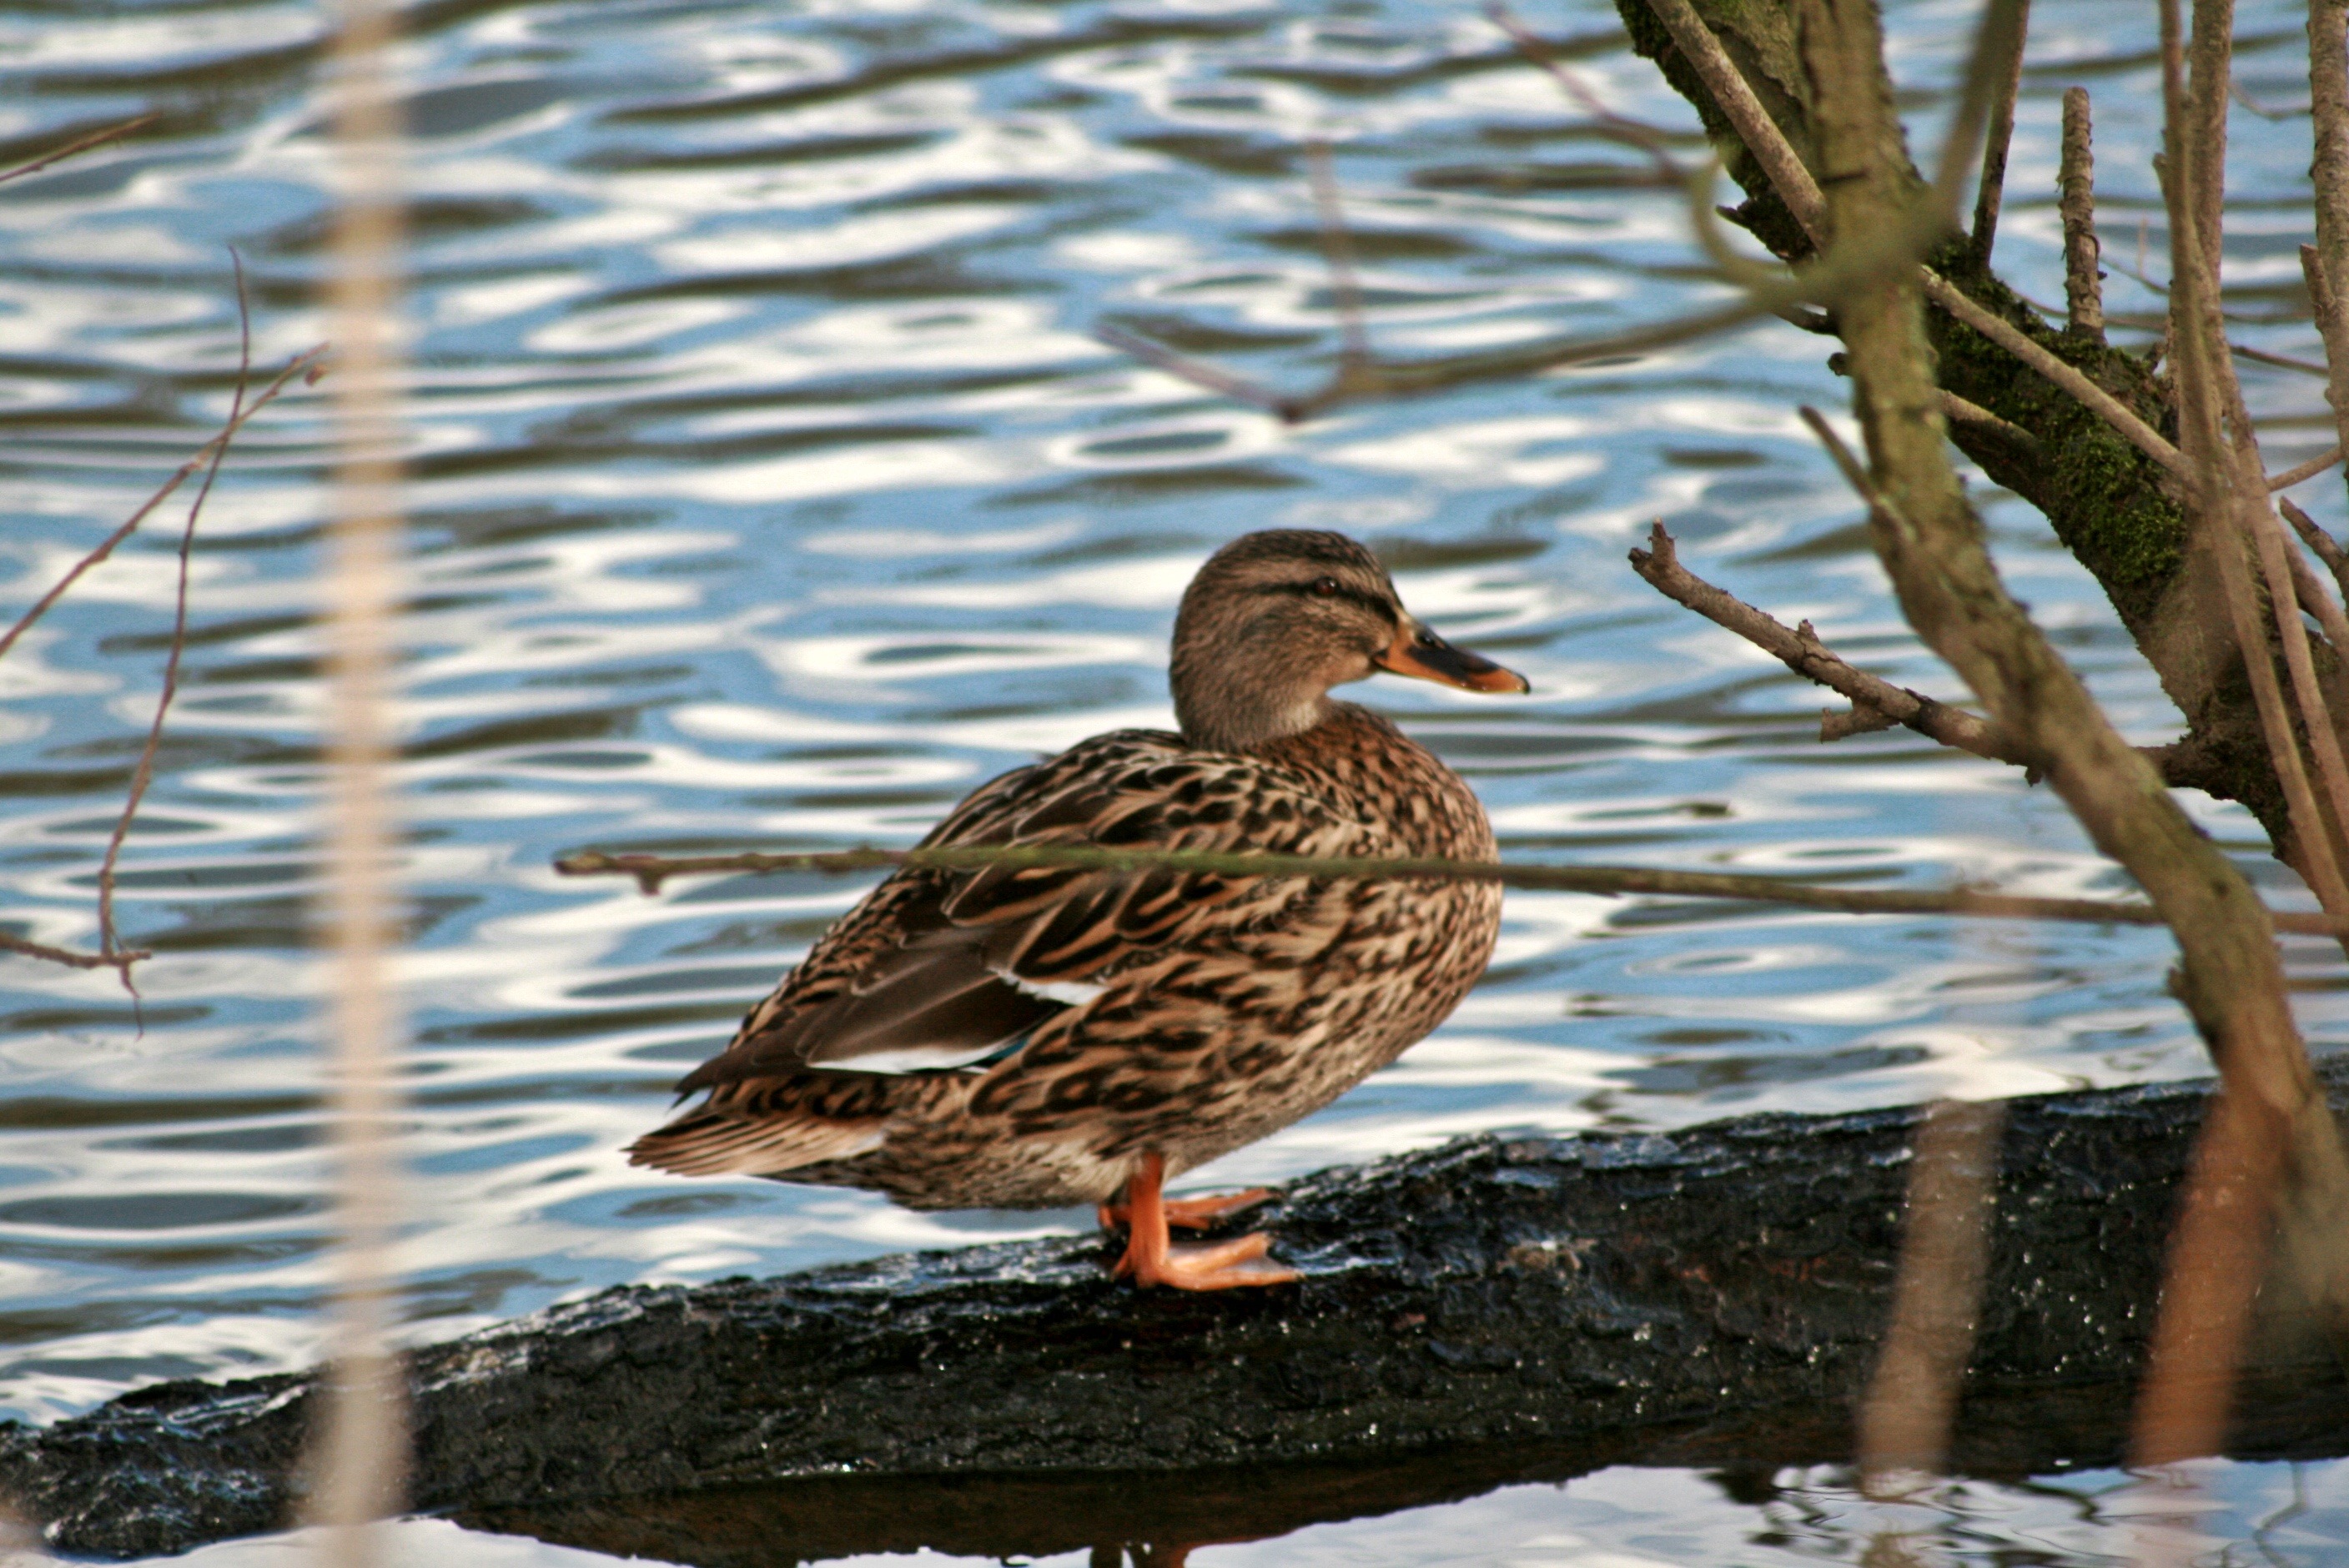
water, nature, bird, wing, animal, river, wildlife, green, beak, fauna, plumage, duck, vertebrate, ducks, waterfowl, water bird, mallard, ducks geese and swans